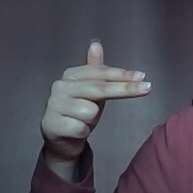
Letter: ghain